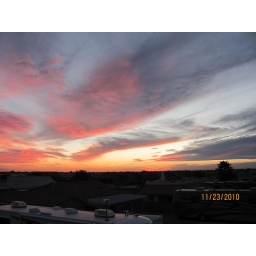
A view of the 'pink mountain alert' sky off the roof of our RV in Yuma, AZ.